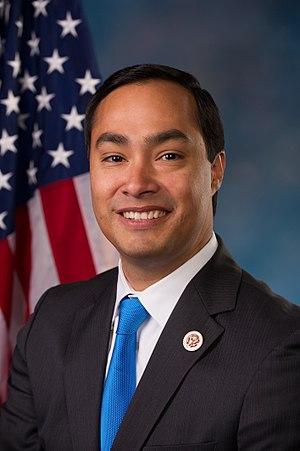
Le Texas dispose de 36 élus à la chambre des représentants des États-Unis.
Joaquín Castro, né le 16 septembre 1974 à San Antonio, est un homme politique américain membre du Parti démocrate, représentant du Texas à la Chambre des représentants des États-Unis depuis 2013.